Melchior Rink

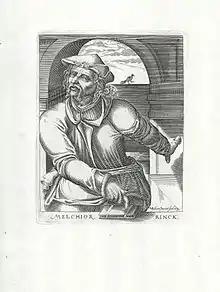
Melchior Rink

Melchior Rink (also Rinck; c. 1493 – c. 1545) was a German Anabaptist leader during the sixteenth-century.